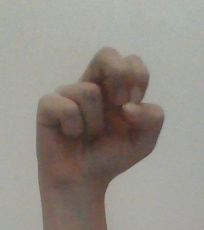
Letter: gaaf